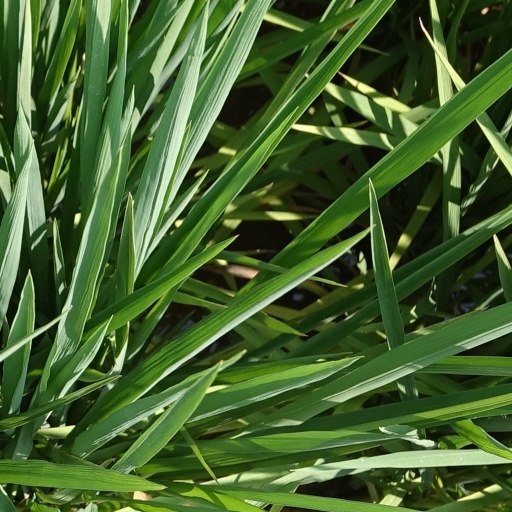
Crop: rice